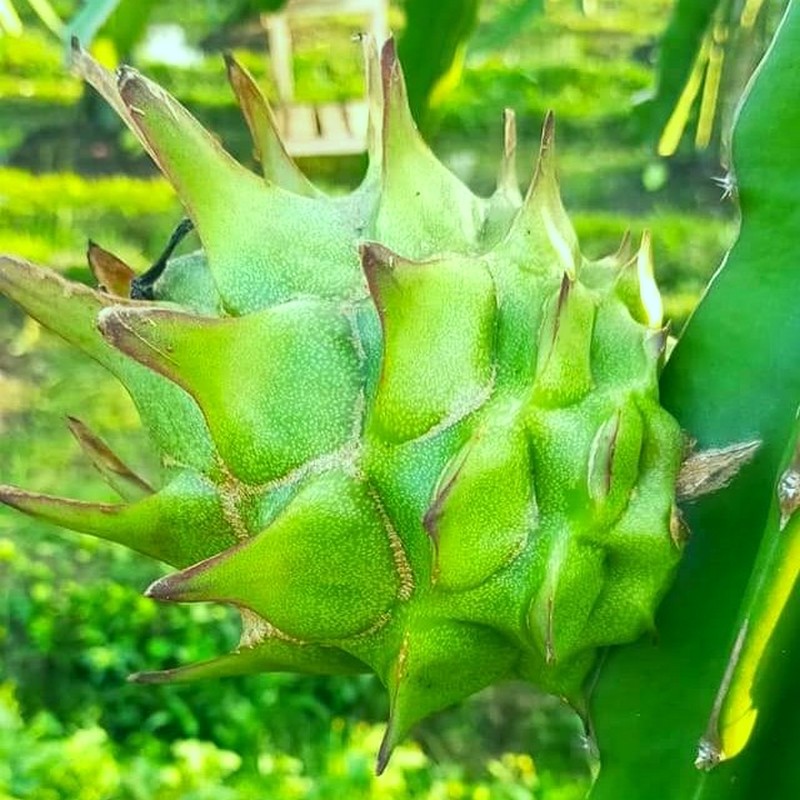
Label: Immature Dragon Fruit